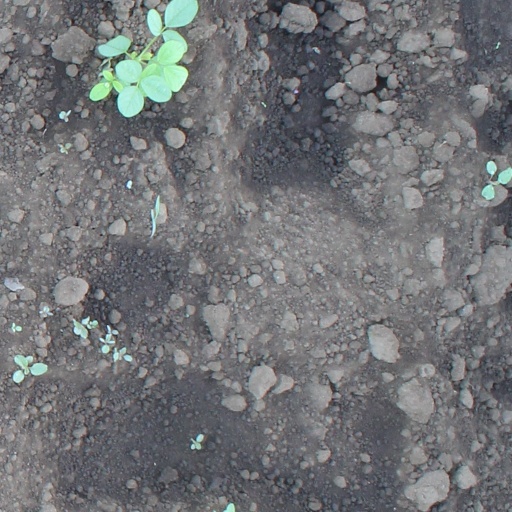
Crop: soybean